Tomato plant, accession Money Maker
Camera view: horizontal (90 deg, fisheye); turntable rotation: 180 degrees
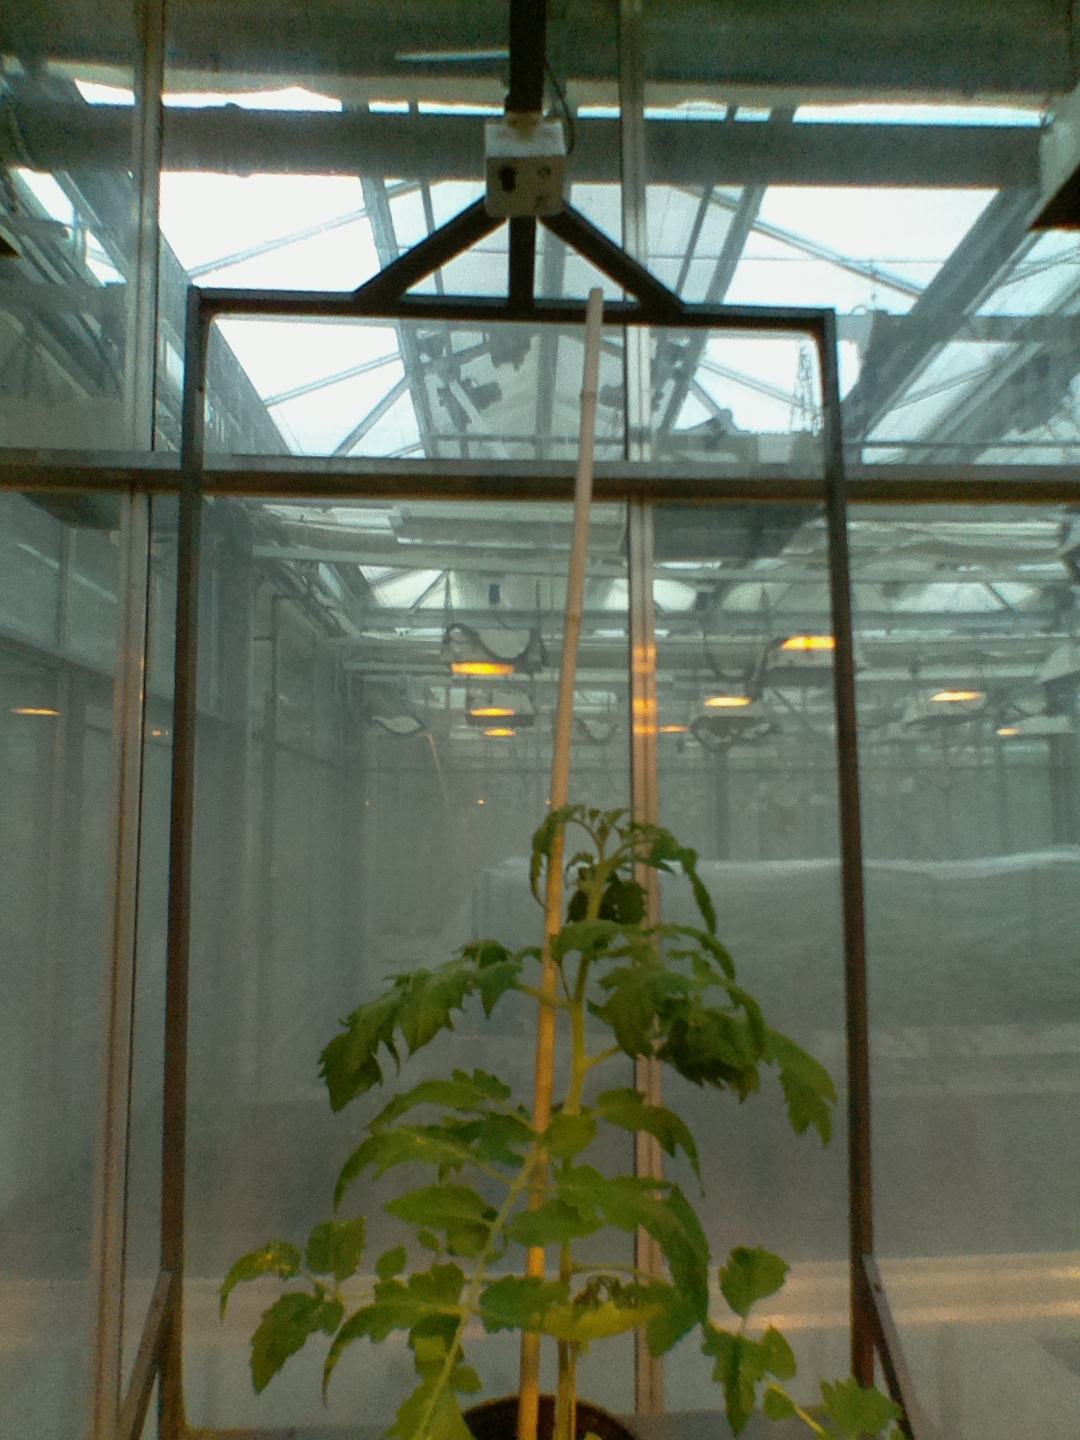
BBCH growth stage 53: 3 inflorescences visible